Vatersay Causeway

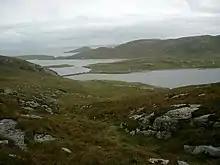
The Vatersay Causeway from Beinn Tangabhal

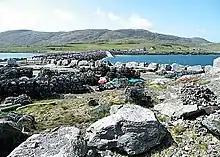
The Vatersay Causeway

The effects of the Highland Clearances reduced Vatersay's population to a mere 13 inhabitants by 1901. However, immigration from Barra and Mingulay subsequently caused a surge in the population, culminating in a peak of 288 residents by 1911. The population continued to fluctuate, reaching a low of 65 in 1988.